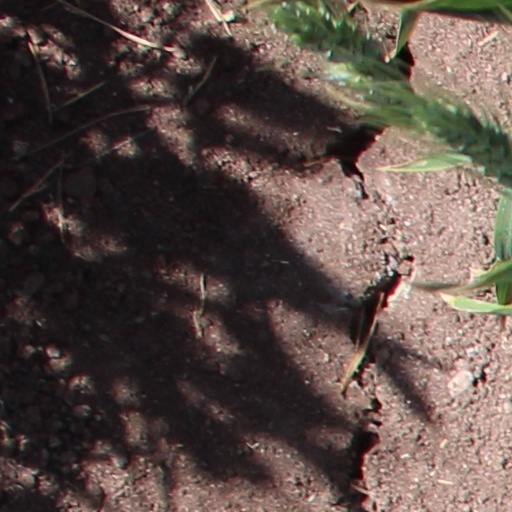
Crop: wheat